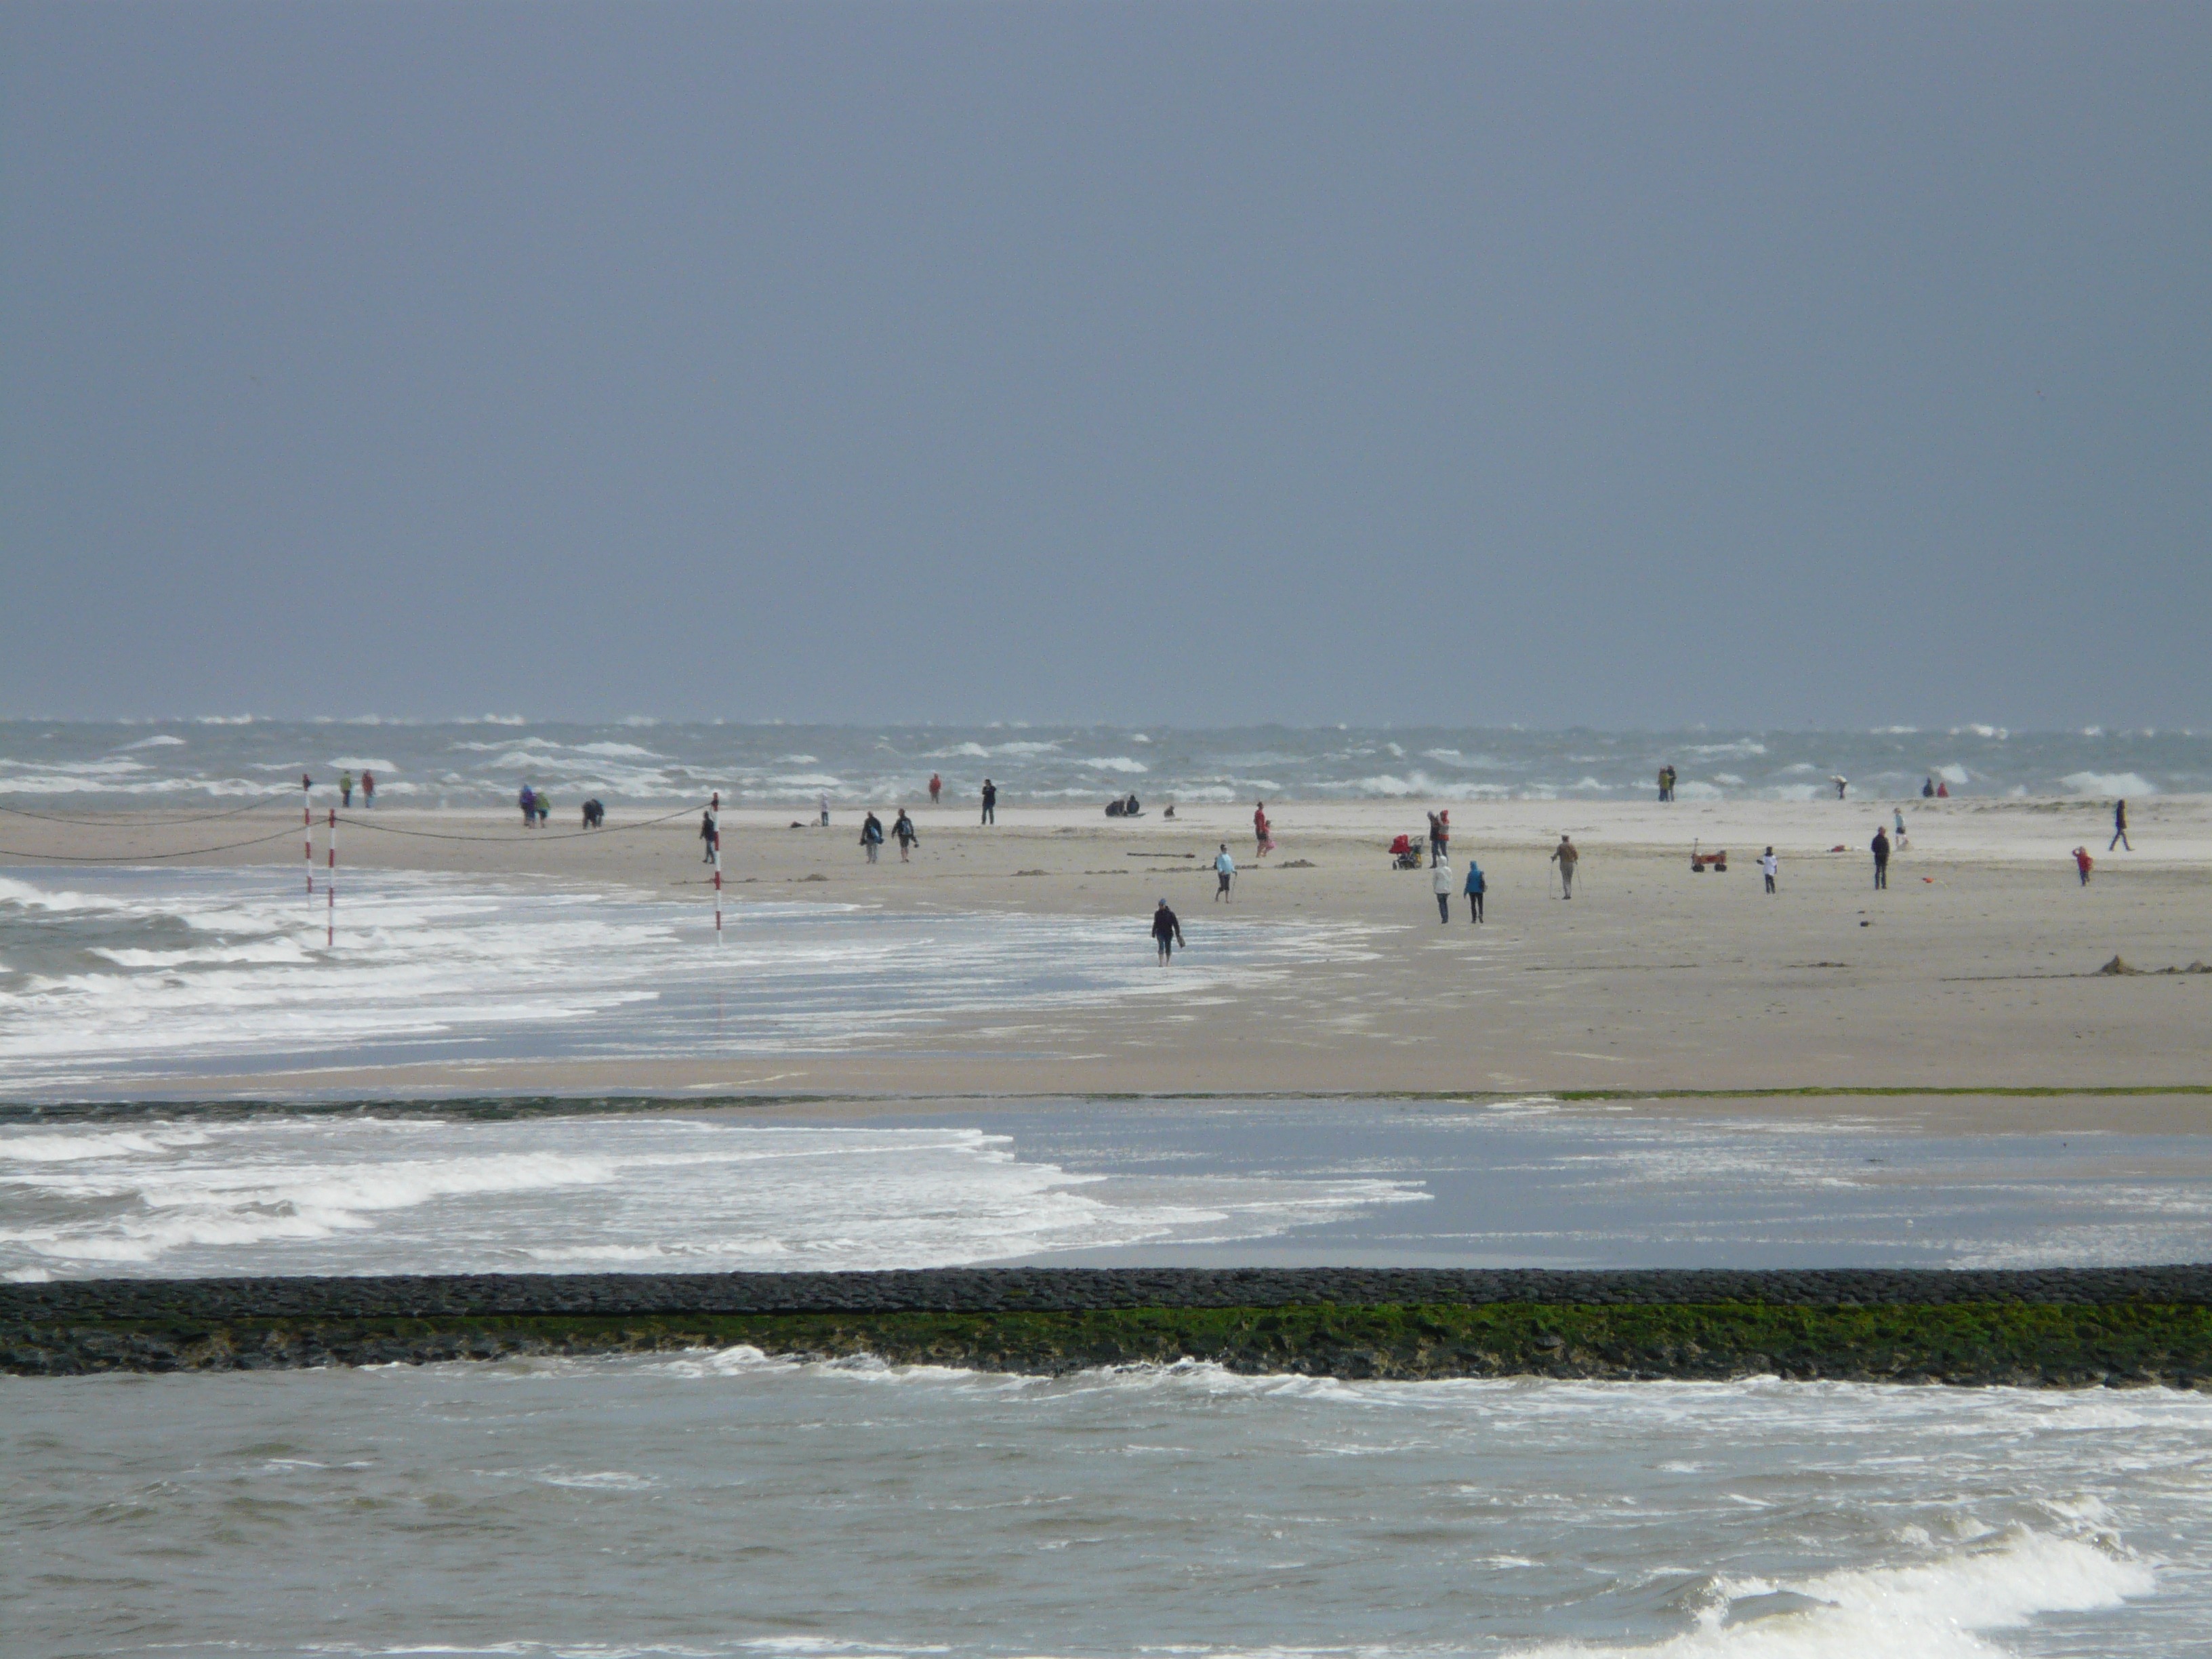
beach, sea, coast, sand, ocean, shore, wave, wind, bay, island, human, body of water, north sea, baltrum, mudflat, wind wave